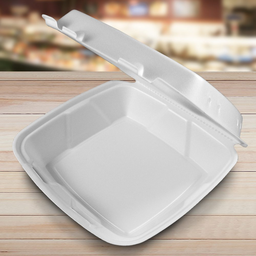
Label: paper